Einar Stray Orchestra

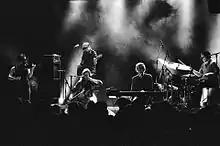
Einar Stray Orchestra live in Prague, 2012

Einar Stray Orchestra is a Norwegian indie-pop and post-rock band. The young quintet have released three albums to rave critics, two EP's,